Polyphagozerra coffeae

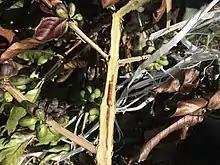
Larva of a Zeuzera coffeae Nietner, or red branch borer in the stem of a coffee tree.

Female lay eggs on stem of the host plants. They are arranged in several rows on the branches of the plant. Larvae hatch out from the eggs in about ten days. The larvae feed on a wide range of plants, including "Casuarina", "Erythroxylum", "Acalypha", "Phyllanthus", "Doryalis", "Hydnocarpus", "Annona", "Cinnamomum", "Persea", "Phoebe", "Amherstia", "Cassia", "Pericopsis", "Xylia", "Gossypium", "Hibiscus", "Cedrela", "Chukrasia", "Melia", "Swietenia", "Psidium", "Grevillea", "Crataegus", "Eriobotrya", "Coffea", "Citrus", "Santalum", "Filicium", "Nephelium", "Schleichera", "Cestrum", "Theobroma", "Cryptomeria", "Camellia", "Clerodendrum", "Lantana", "Tectona" and "Vitex" species. The larvae occasionally reach pest status on coffee, tea, cotton, cocoa, kapok, coca and teak. They bore into the stem or branches of their host plant.